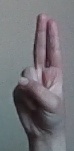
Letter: taa